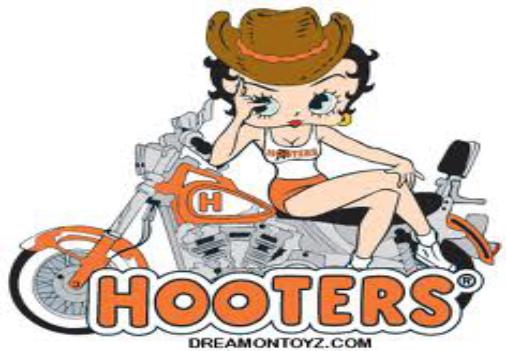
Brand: Hooters
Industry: Leisure